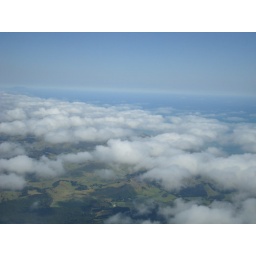
flying above the clouds